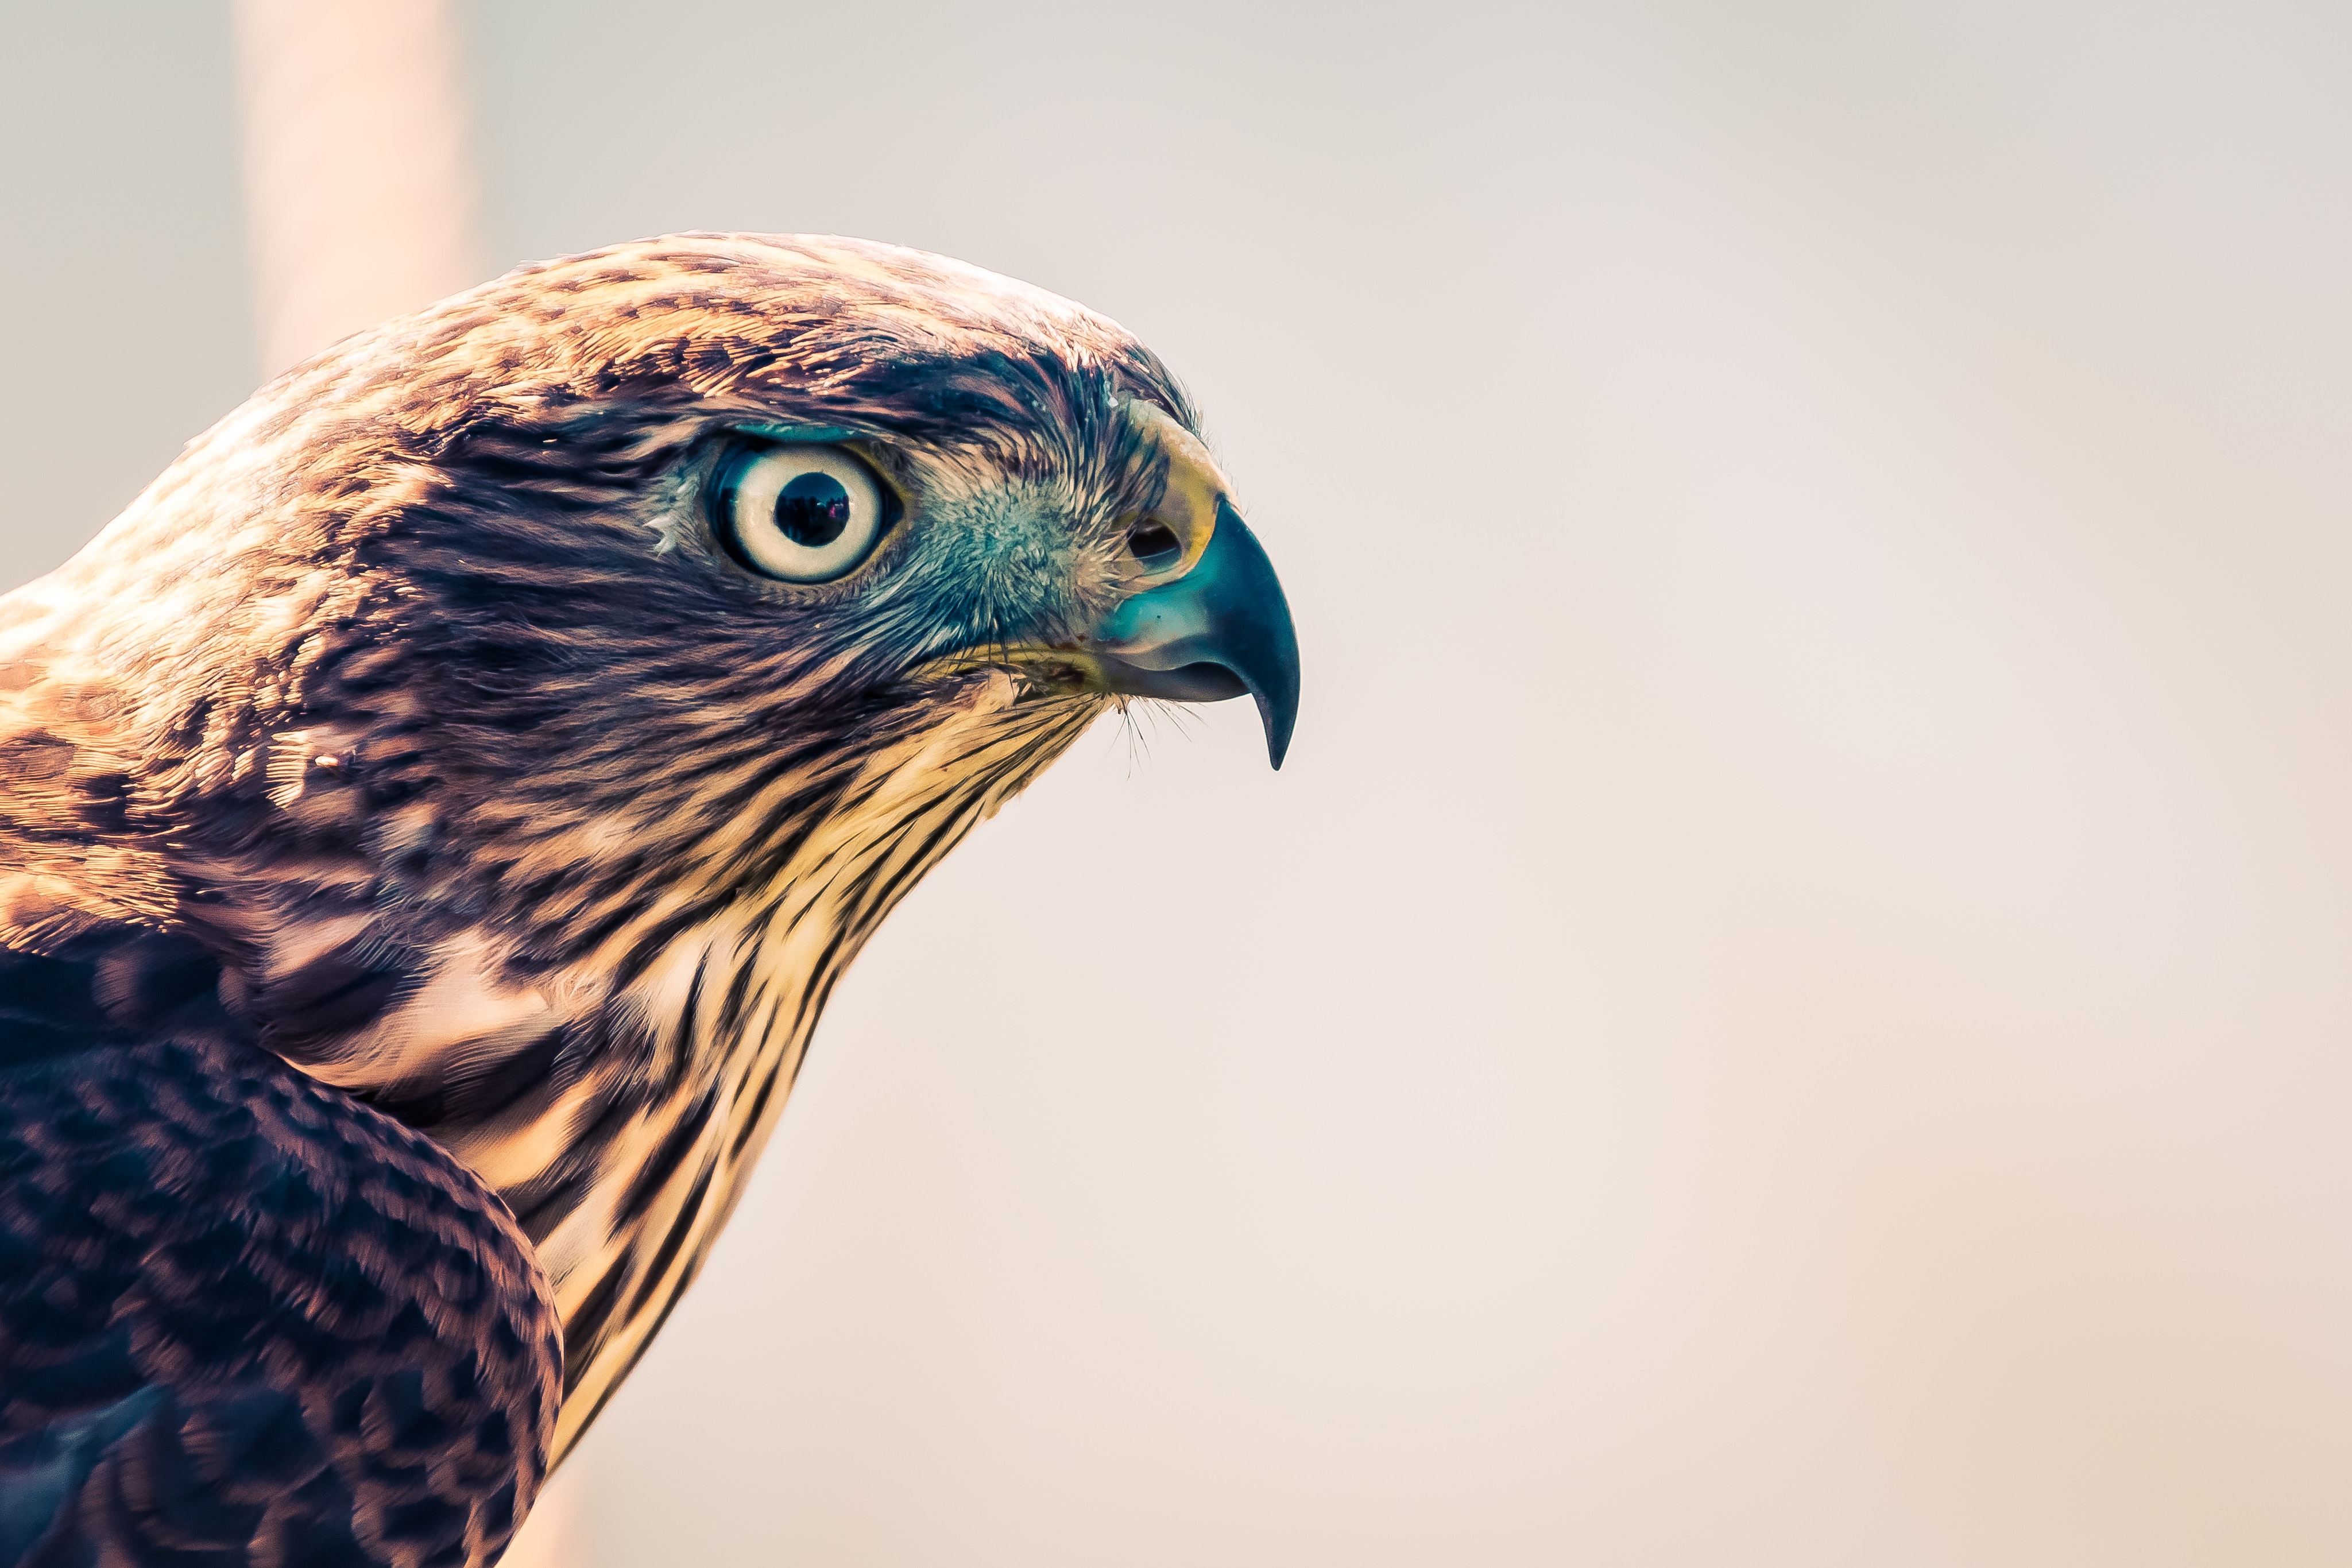
bird, vertebrate, beak, hawk, bird of prey, falcon, sharp shinned hawk, accipitridae, accipitriformes, kite, red shouldered hawk, eagle, feather, close up, cooper's hawk, peregrine falcon, eye, wildlife, falconiformes, buzzard, red tailed hawk